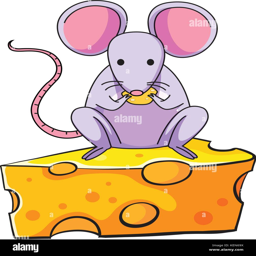
illustration of a rat eating above the big slice of cheese on a white background